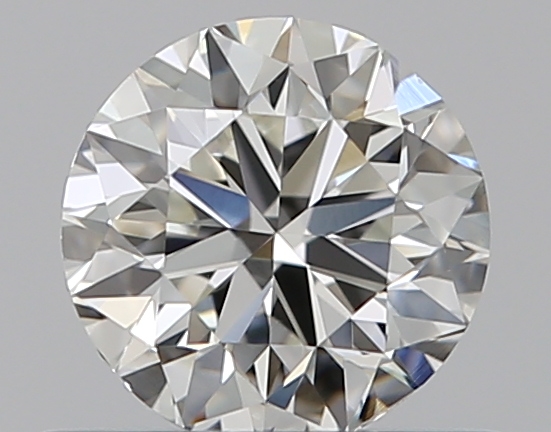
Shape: round
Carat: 0.5
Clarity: VS2
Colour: H
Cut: VG
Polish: EX
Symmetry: GD
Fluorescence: N
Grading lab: GIA
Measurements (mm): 4.93 x 4.99 x 3.17